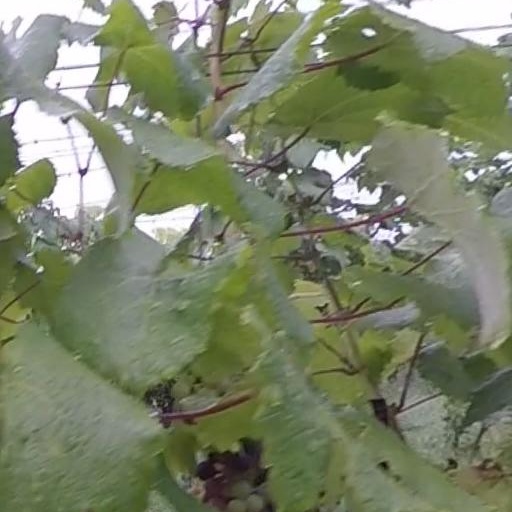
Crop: grape